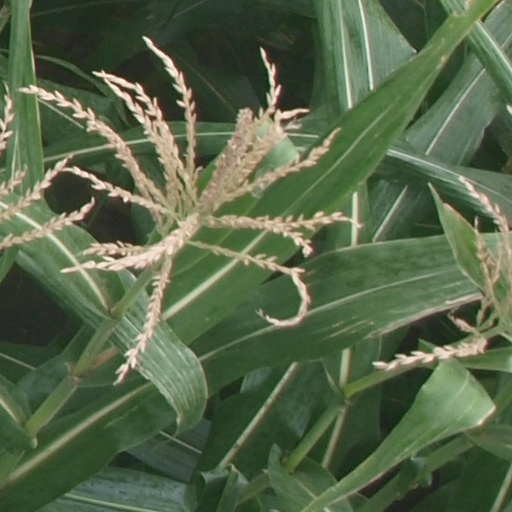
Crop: maize; corn